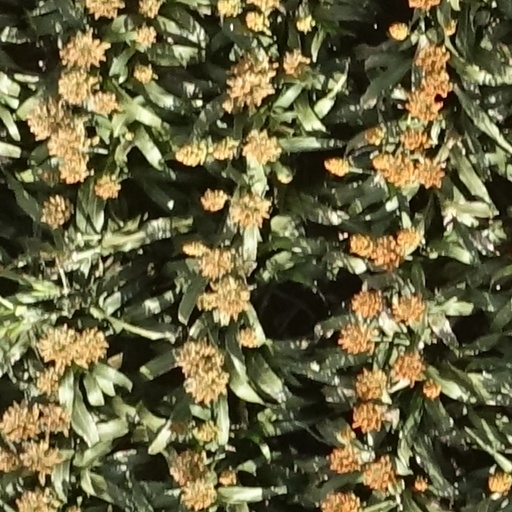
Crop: sorghum